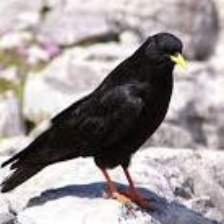
Species: ALPINE CHOUGH
Scientific name: PYRRHOCORAX GRACULUS